Agents of deterioration

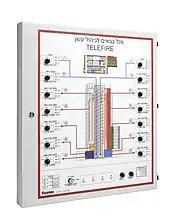

Fire directly consumes cultural heritage through burning or by the deposition of smoke and soot on surfaces. Fire suppression systems can also cause damage - e.g. water damage from sprinklers. For example, about 18 million objects were destroyed in the 2018 fire at the National Museum of Brazil.